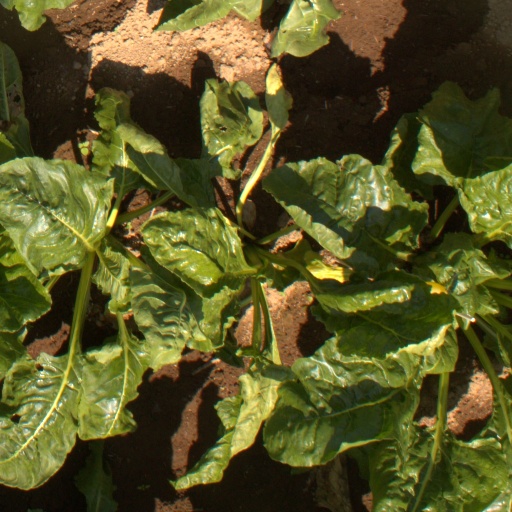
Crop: sugar beet